Romance with a Double Bass

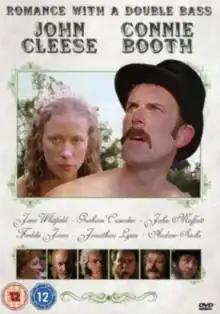
DVD cover

Romance with a Double Bass is a 1974 British short comedy film directed by Robert Young and starring John Cleese and Connie Booth. It was adapted by Young, Cleese and Booth (uncredited) from a screenplay by Bill Owen based on the short story of the same name by Anton Chekhov.